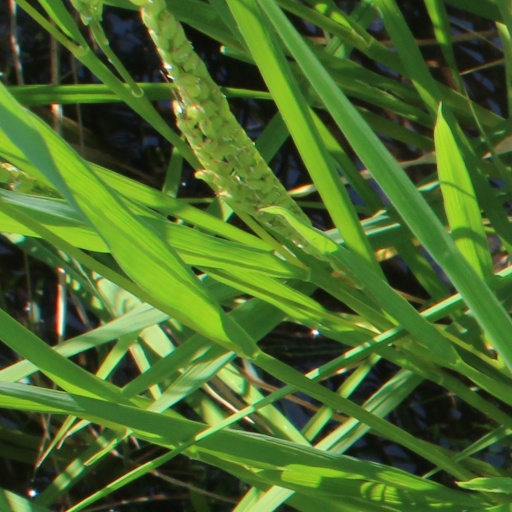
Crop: rice